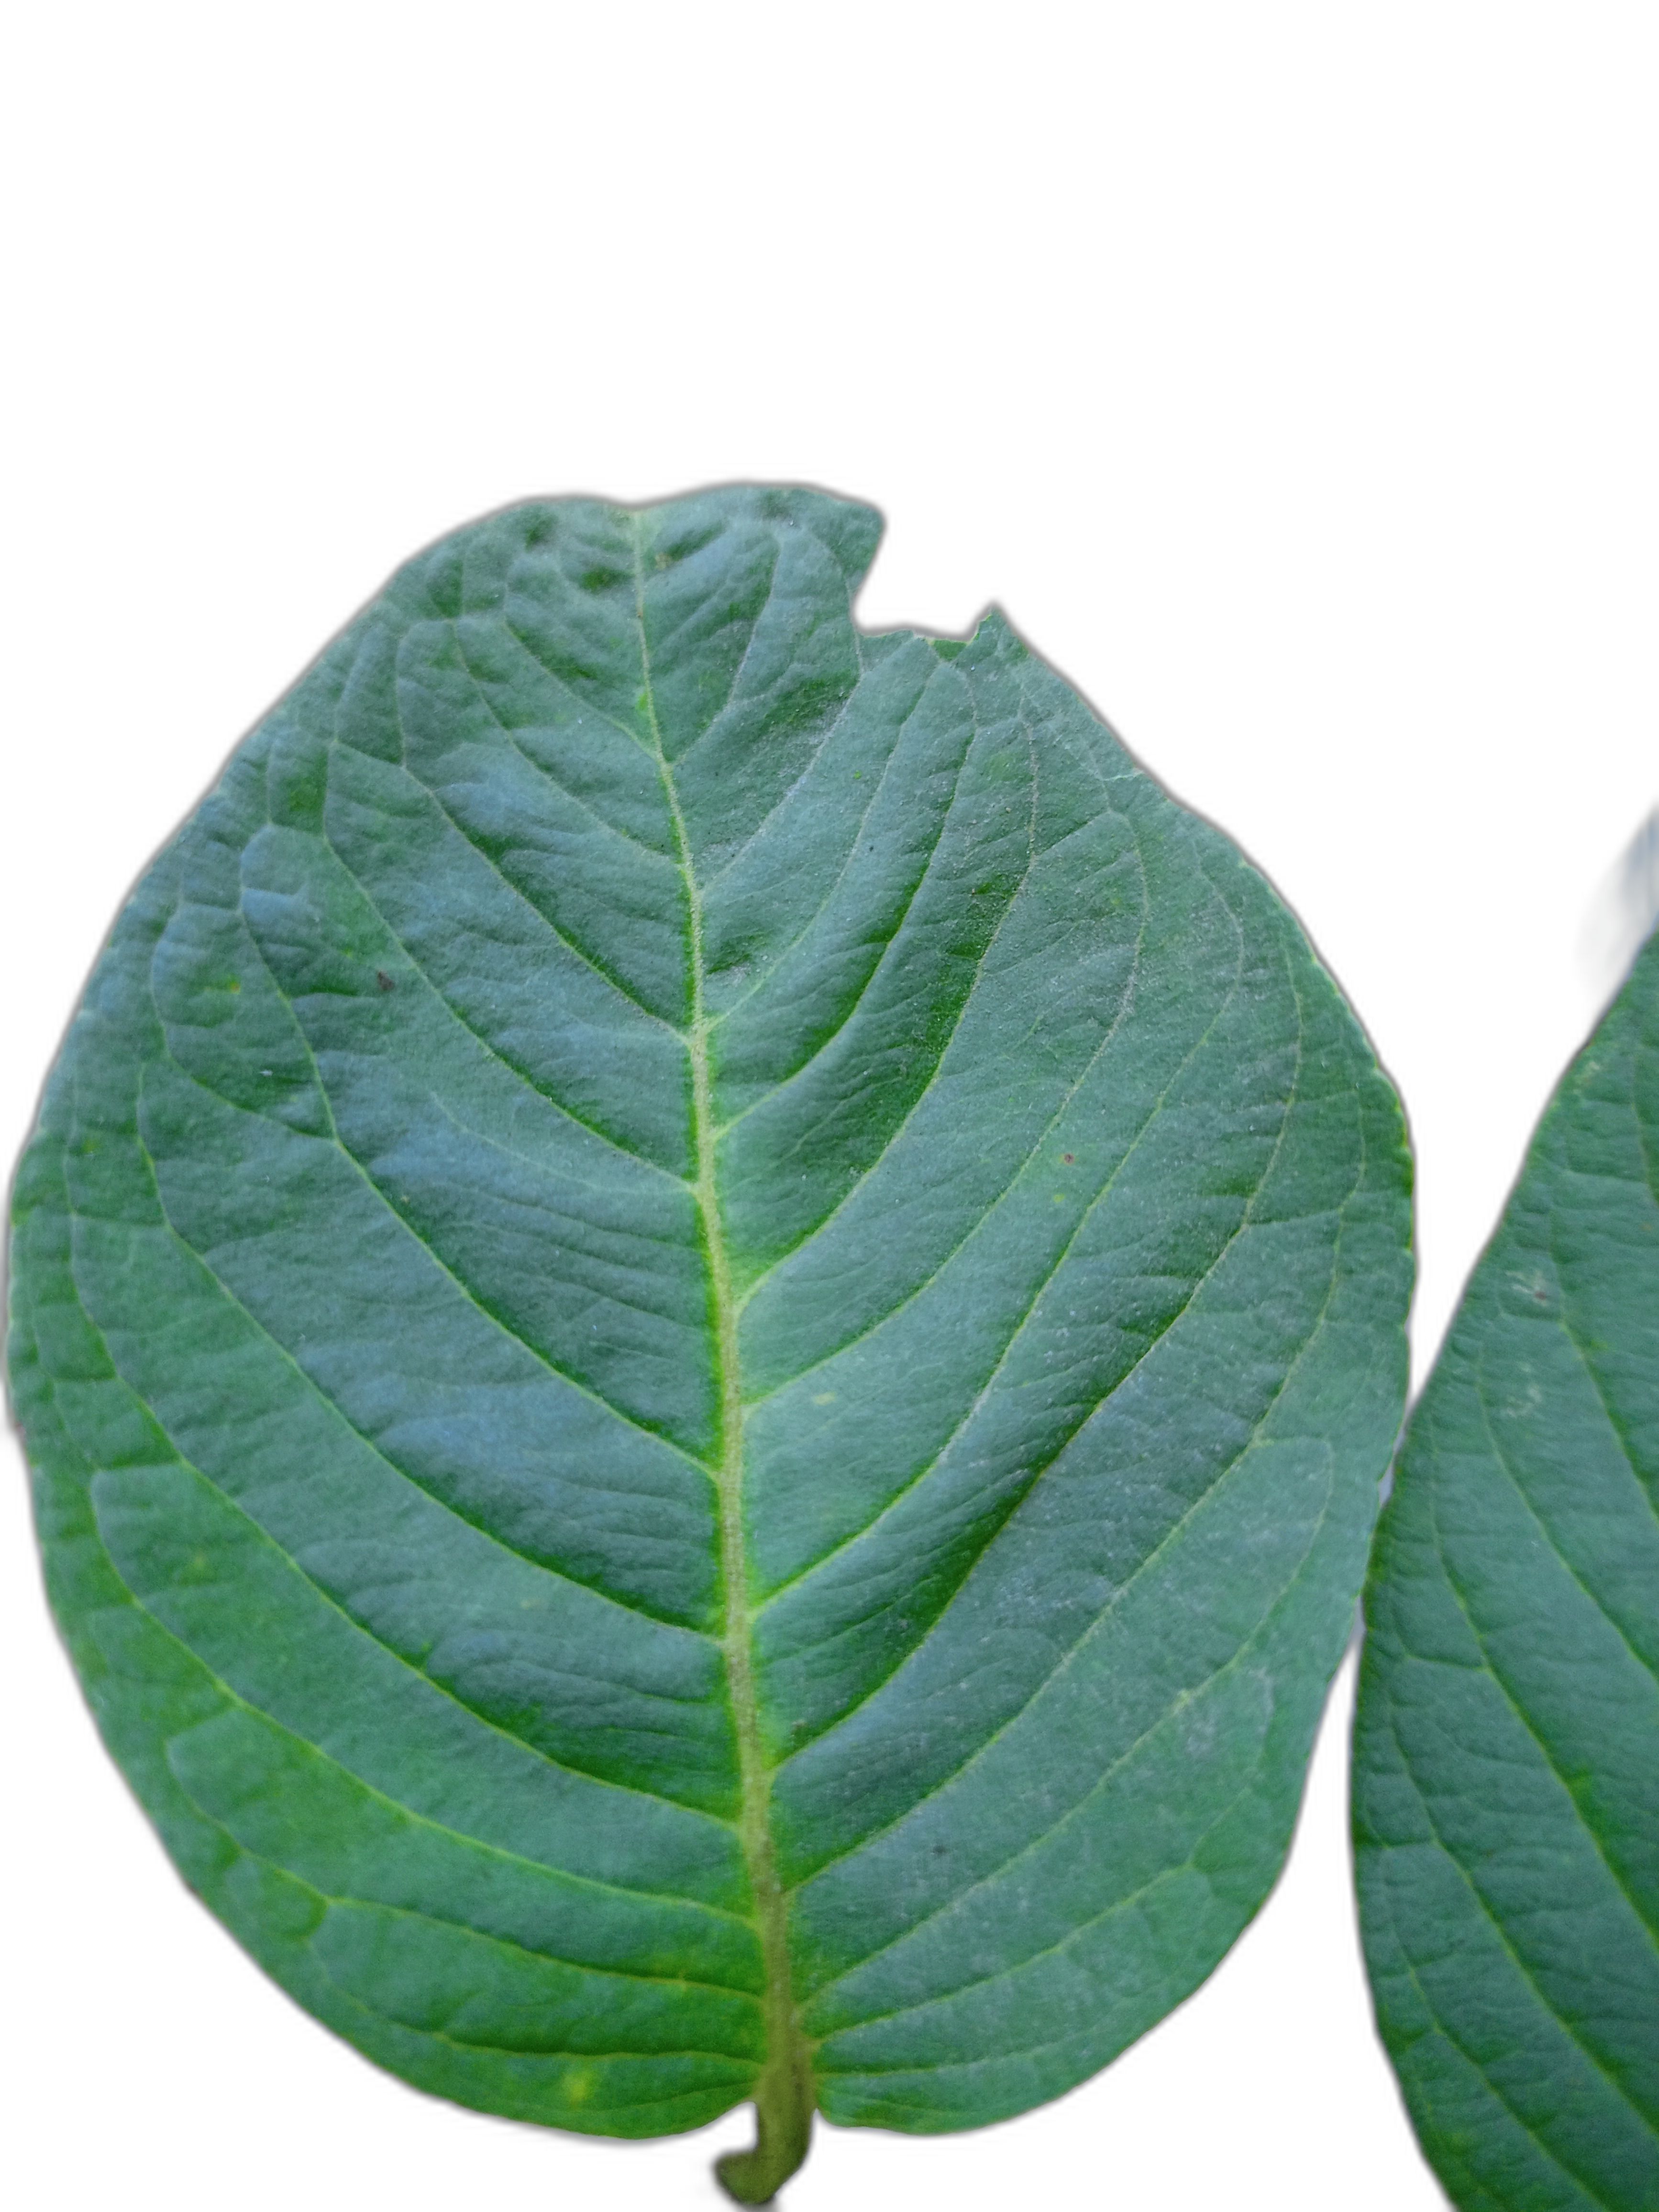
Plant part: leaf
Disease: Healthy